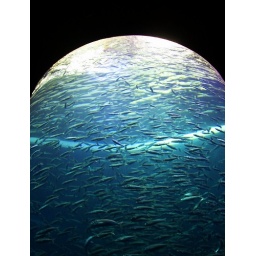
The fish in the bowl ain't happy